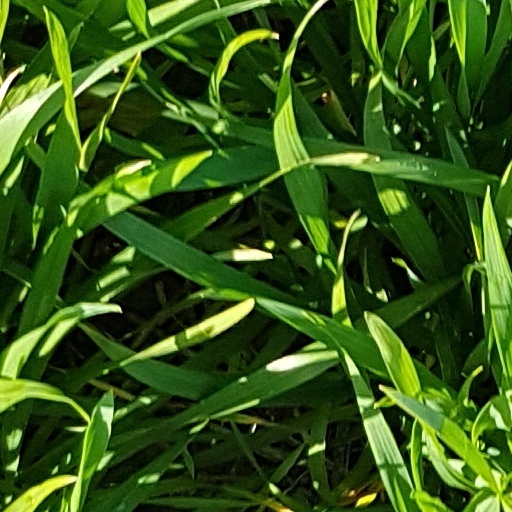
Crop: wheat